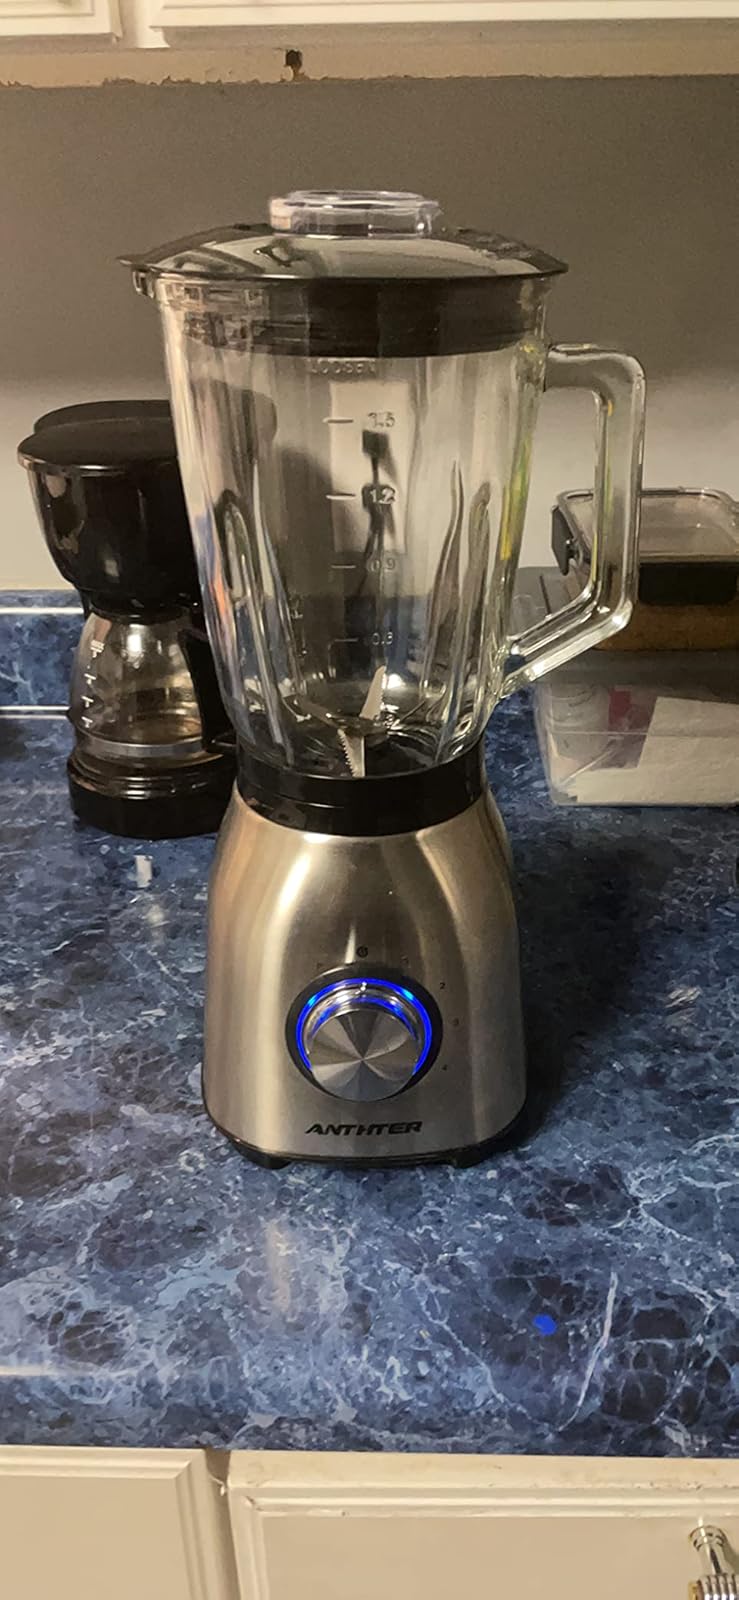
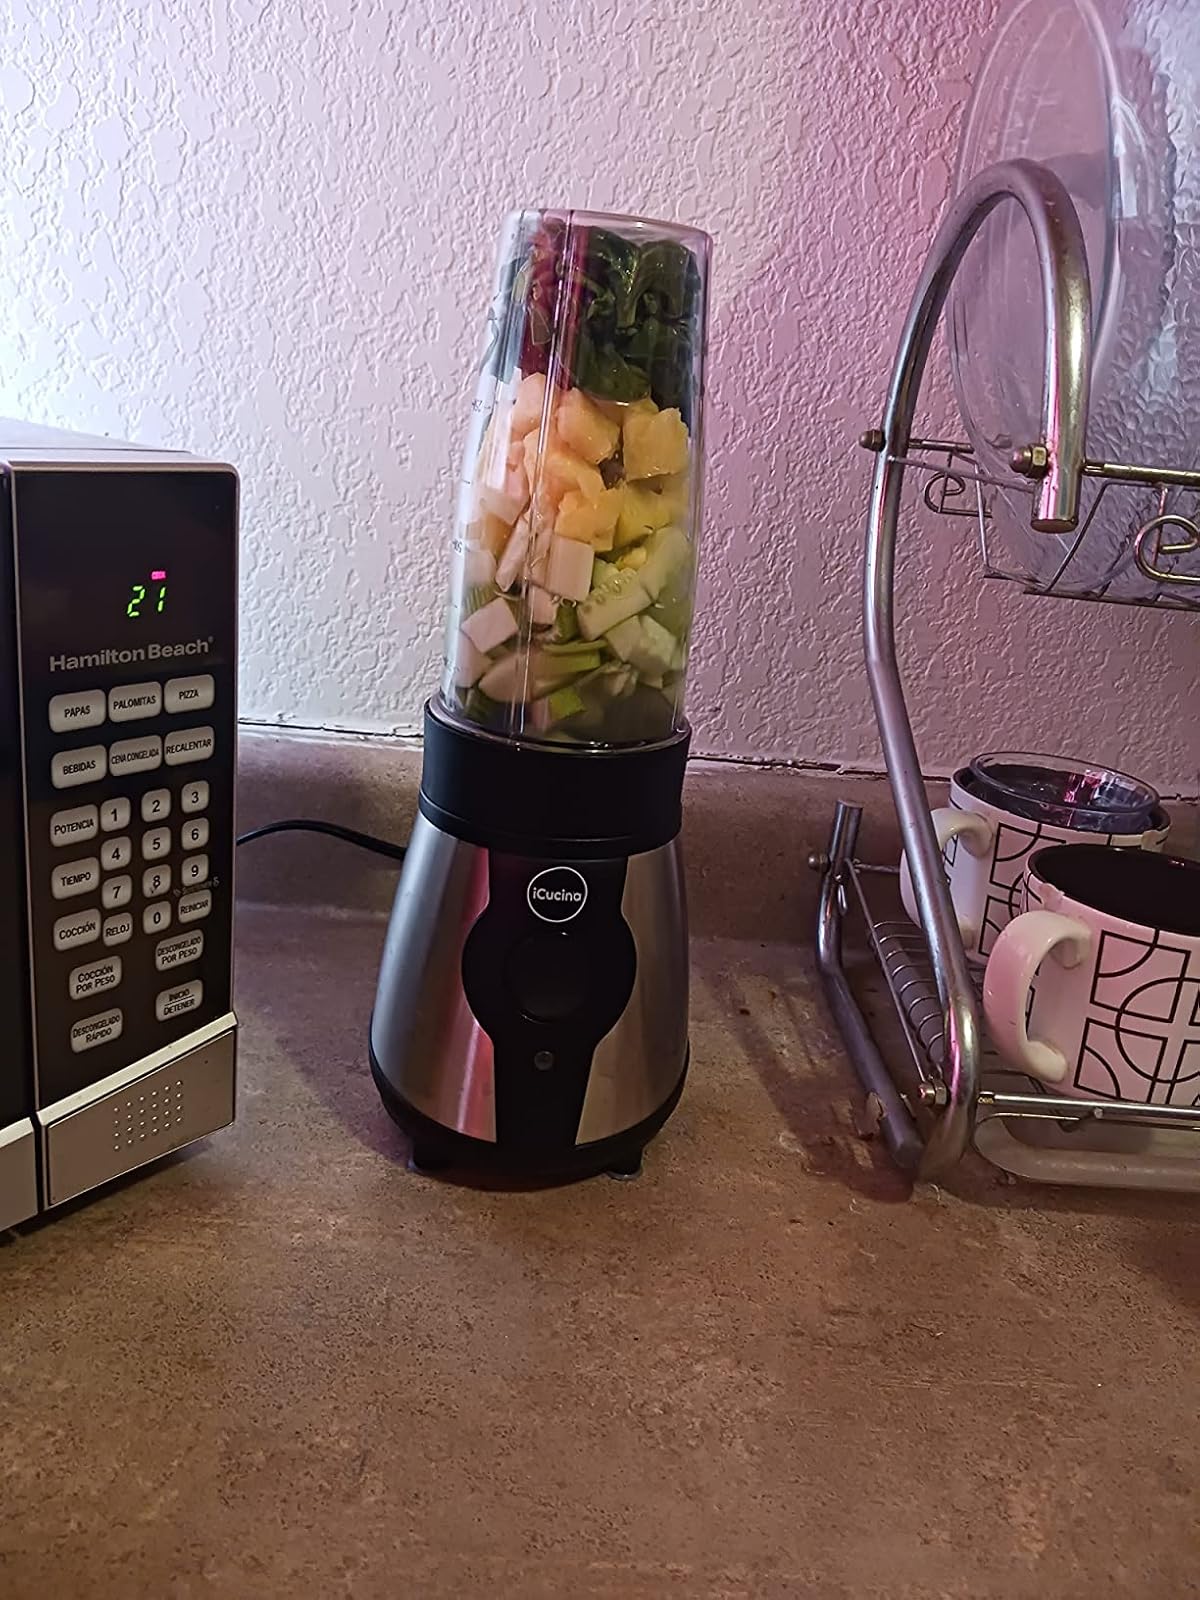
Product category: items_blender
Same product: no